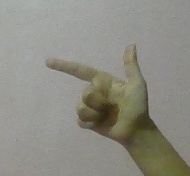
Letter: yaa